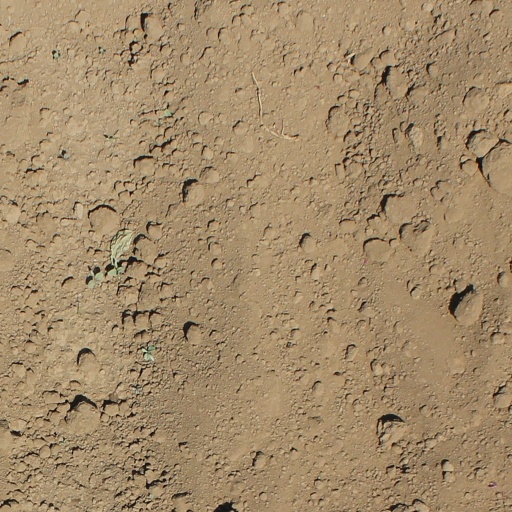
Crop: soybean